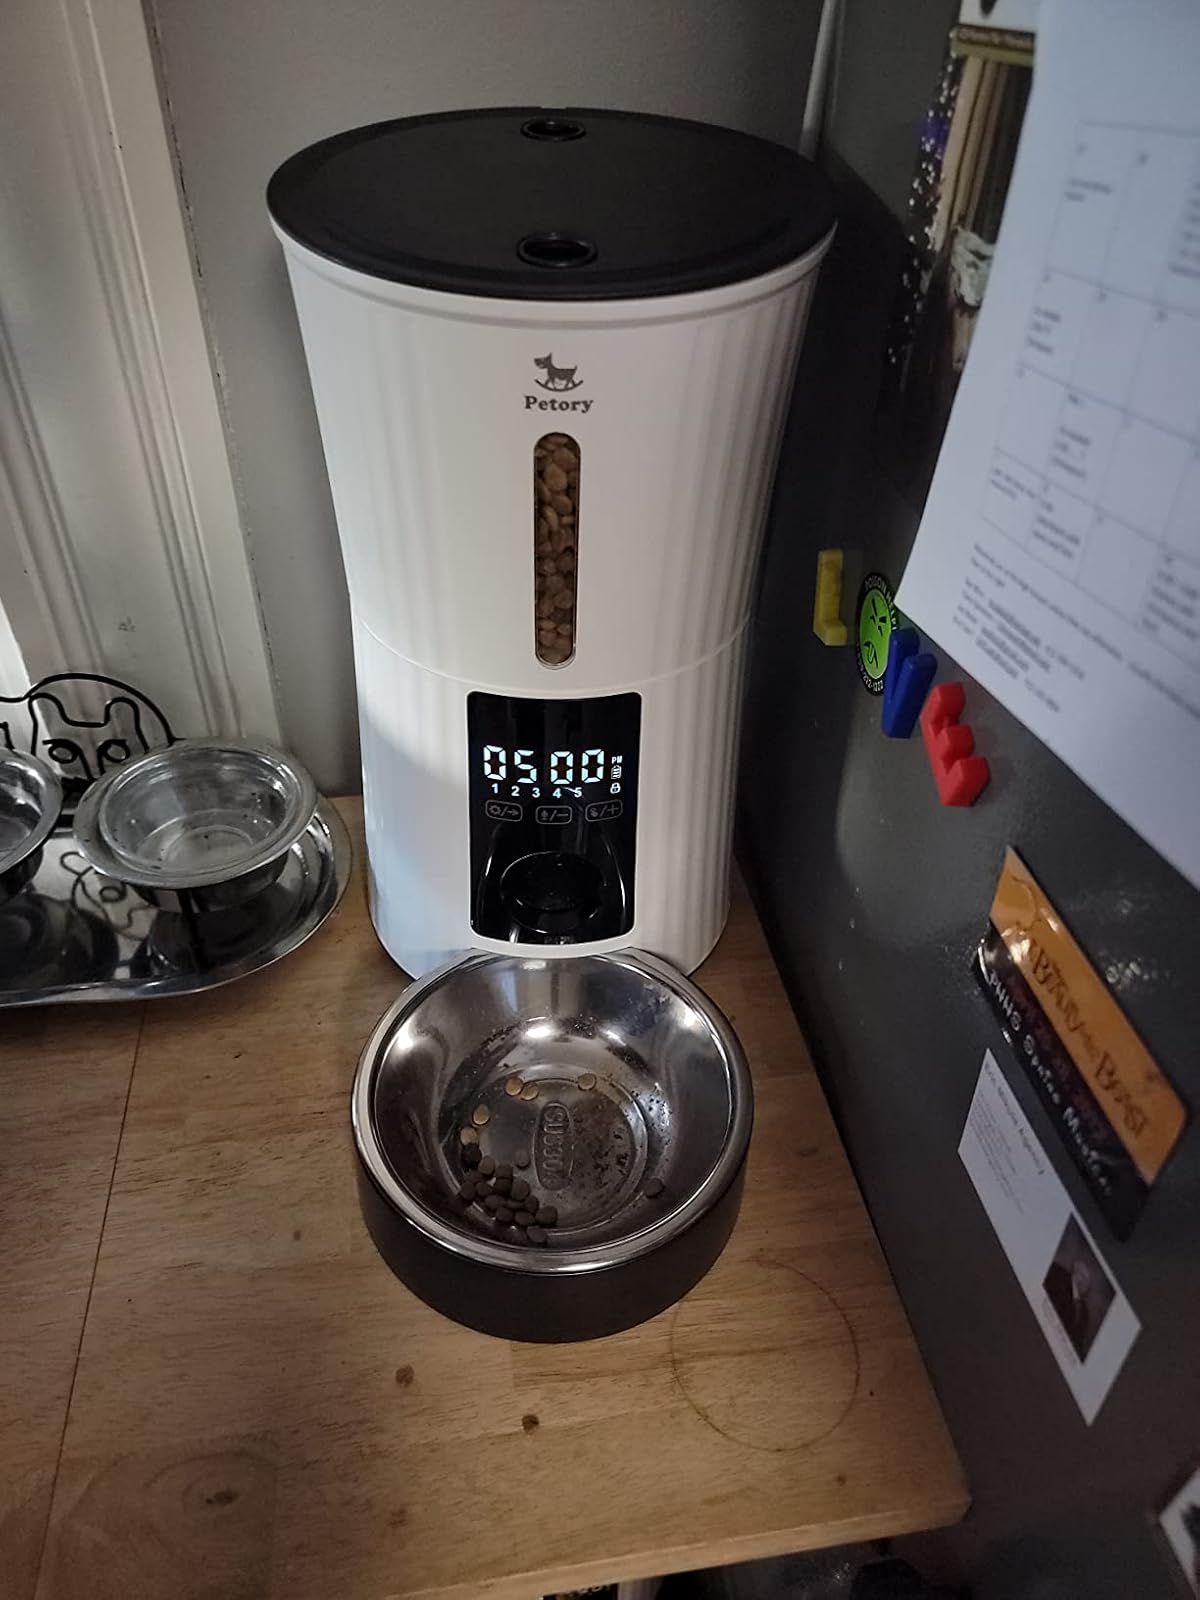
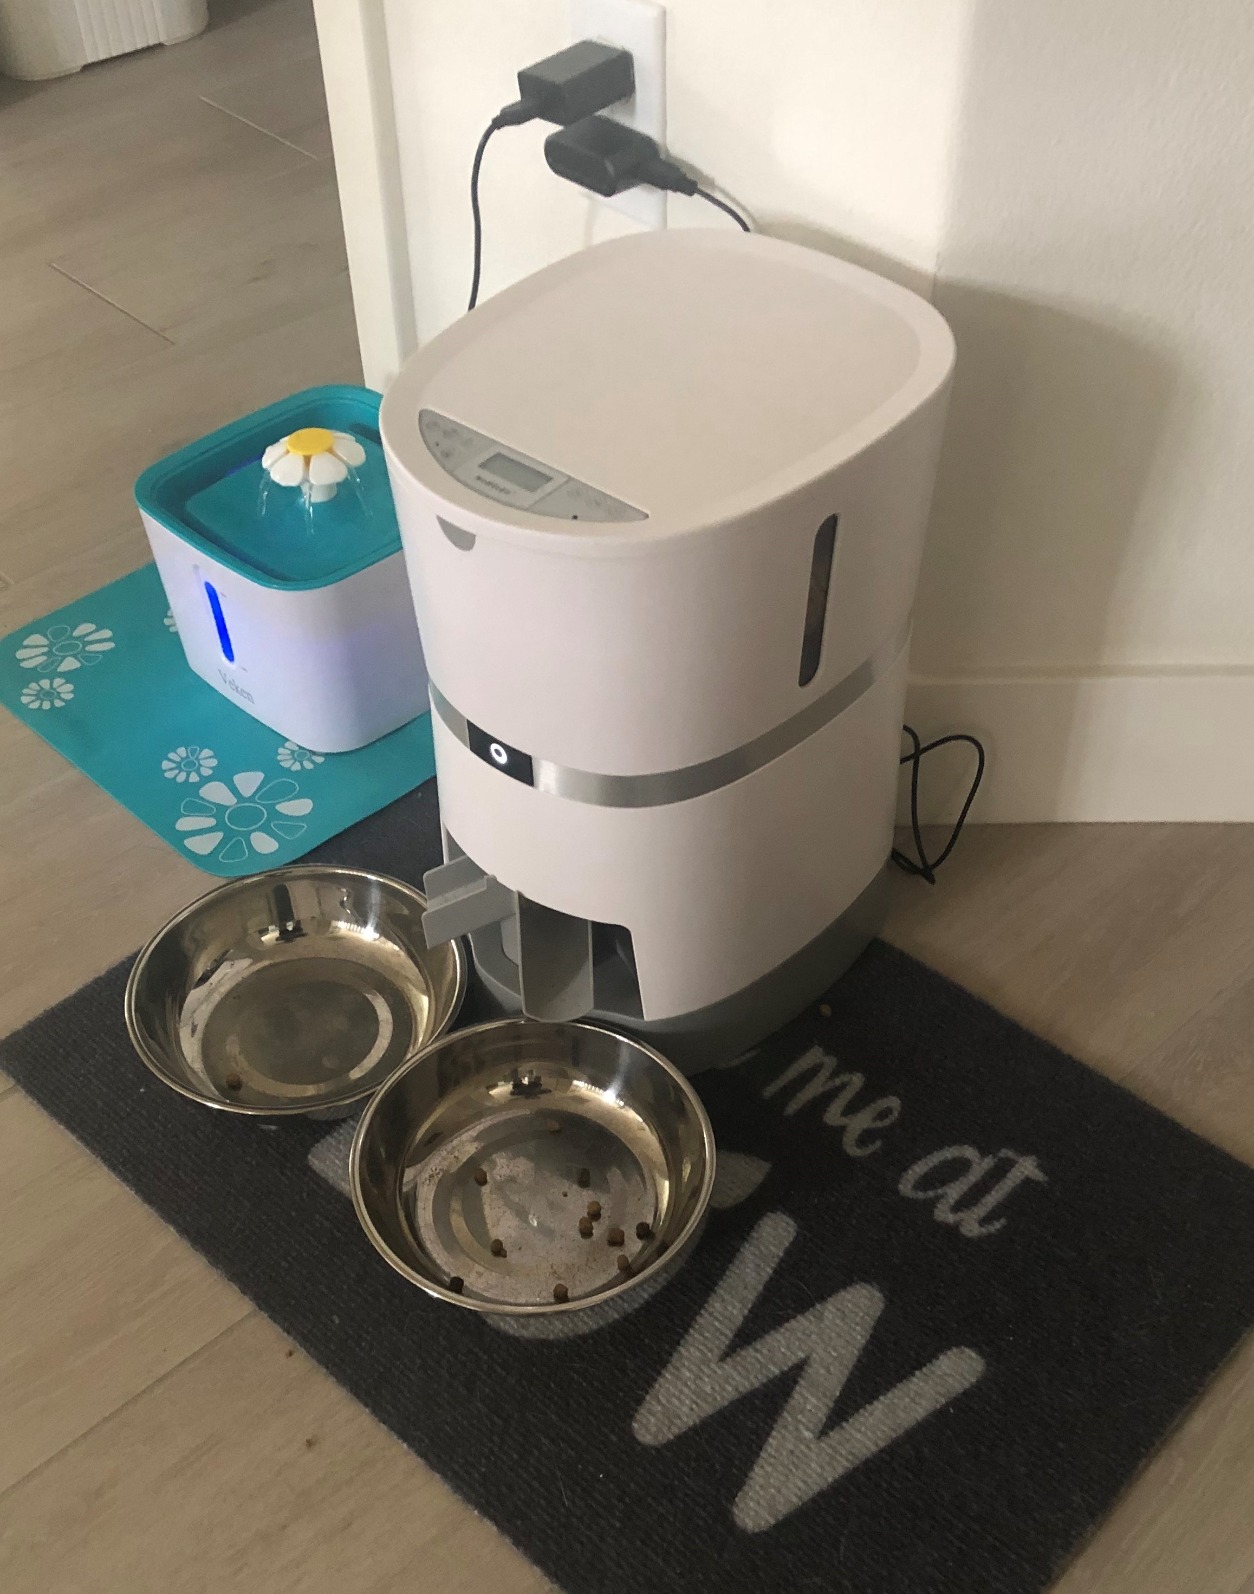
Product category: items_feeder
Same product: no